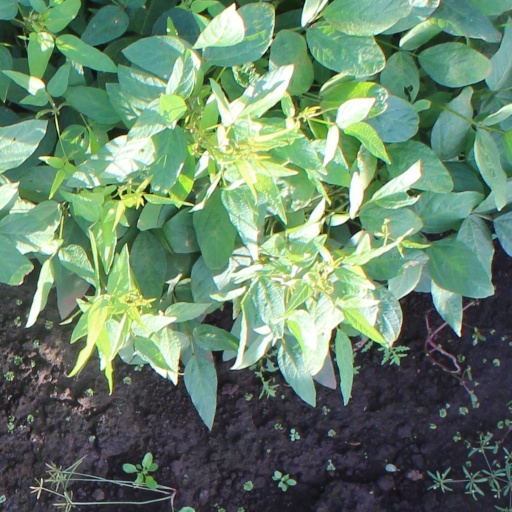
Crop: soybean